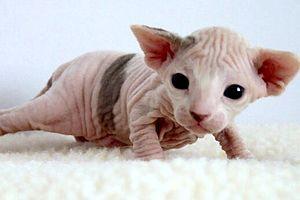
Le sphynx est une race de chats originaire du Canada. Ce chat est caractérisé par la quasi-absence de sa fourrure.